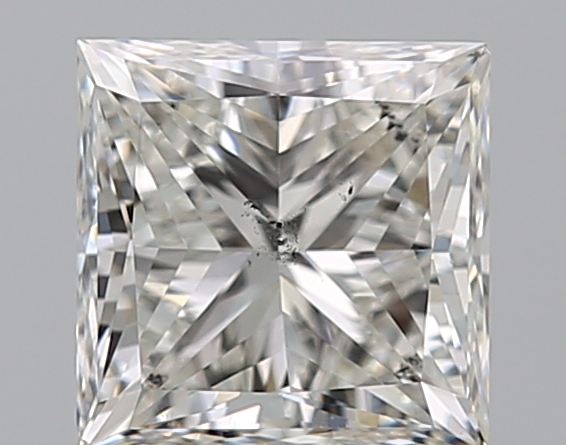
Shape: princess
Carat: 0.71
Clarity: SI1
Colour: I
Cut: EX
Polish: EX
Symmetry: VG
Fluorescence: N
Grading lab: GIA
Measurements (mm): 4.75 x 4.72 x 3.41